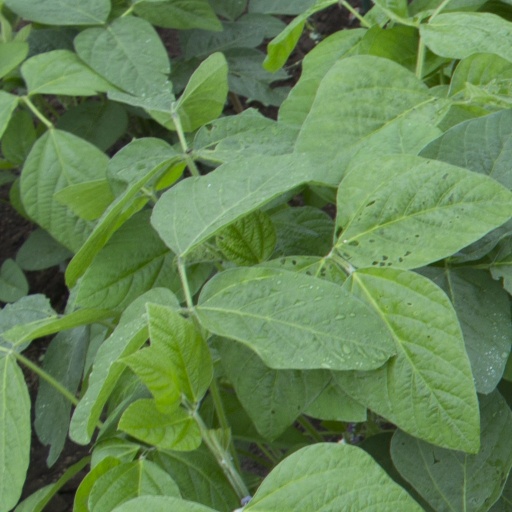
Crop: soybean